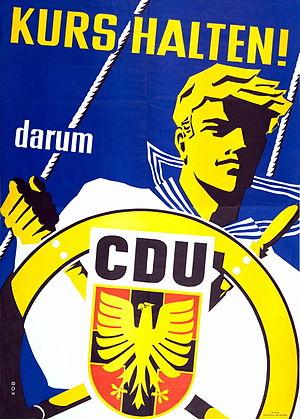
L’Union chrétienne-démocrate d'Allemagne est un parti politique allemand, libéral-conservateur, fondé en 1945.